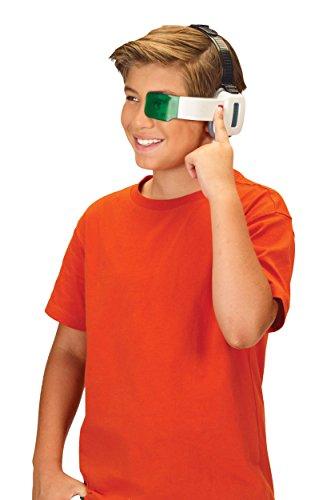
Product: Dragon Ball Super Deluxe Scouter with SFX & Green Lens Toy
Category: Toys & Games | Dress Up & Pretend Play | Pretend Play
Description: This Deluxe Scouter is faithfully reproduced in two styles; green or red lens.
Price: $22.74
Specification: ProductDimensions:6x5x7.5inches|ItemWeight:7ounces|ShippingWeight:7.2ounces(Viewshippingratesandpolicies)|DomesticShipping:ItemcanbeshippedwithinU.S.|InternationalShipping:ThisitemcanbeshippedtoselectcountriesoutsideoftheU.S.LearnMore|ASIN:B06Y2RSY8D|Itemmodelnumber:35883|Manufacturerrecommendedage:6-10years|Batteries:2LR44batteriesrequired.(included)